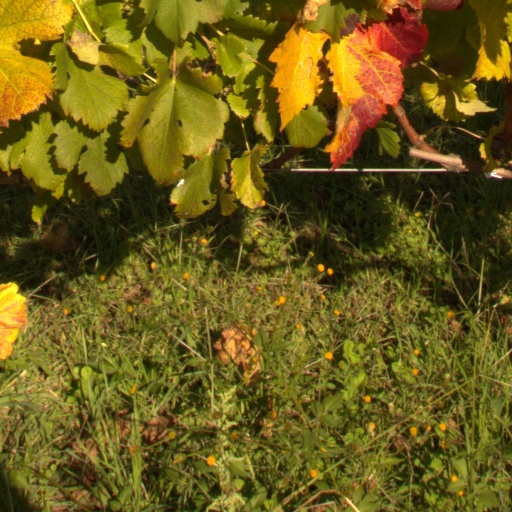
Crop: grape